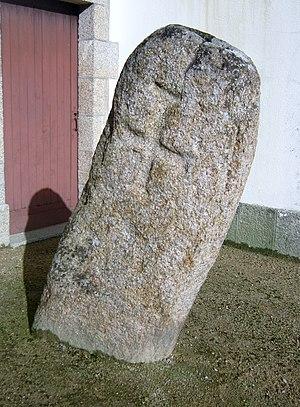
Clohaars-Carnoët
Clohars-Carnoët [klɔaʁ kaʁnwεt] est une commune française du département du Finistère, en région Bretagne. Ses habitants se nomment les Cloharsiens.